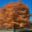
Label: maple_tree